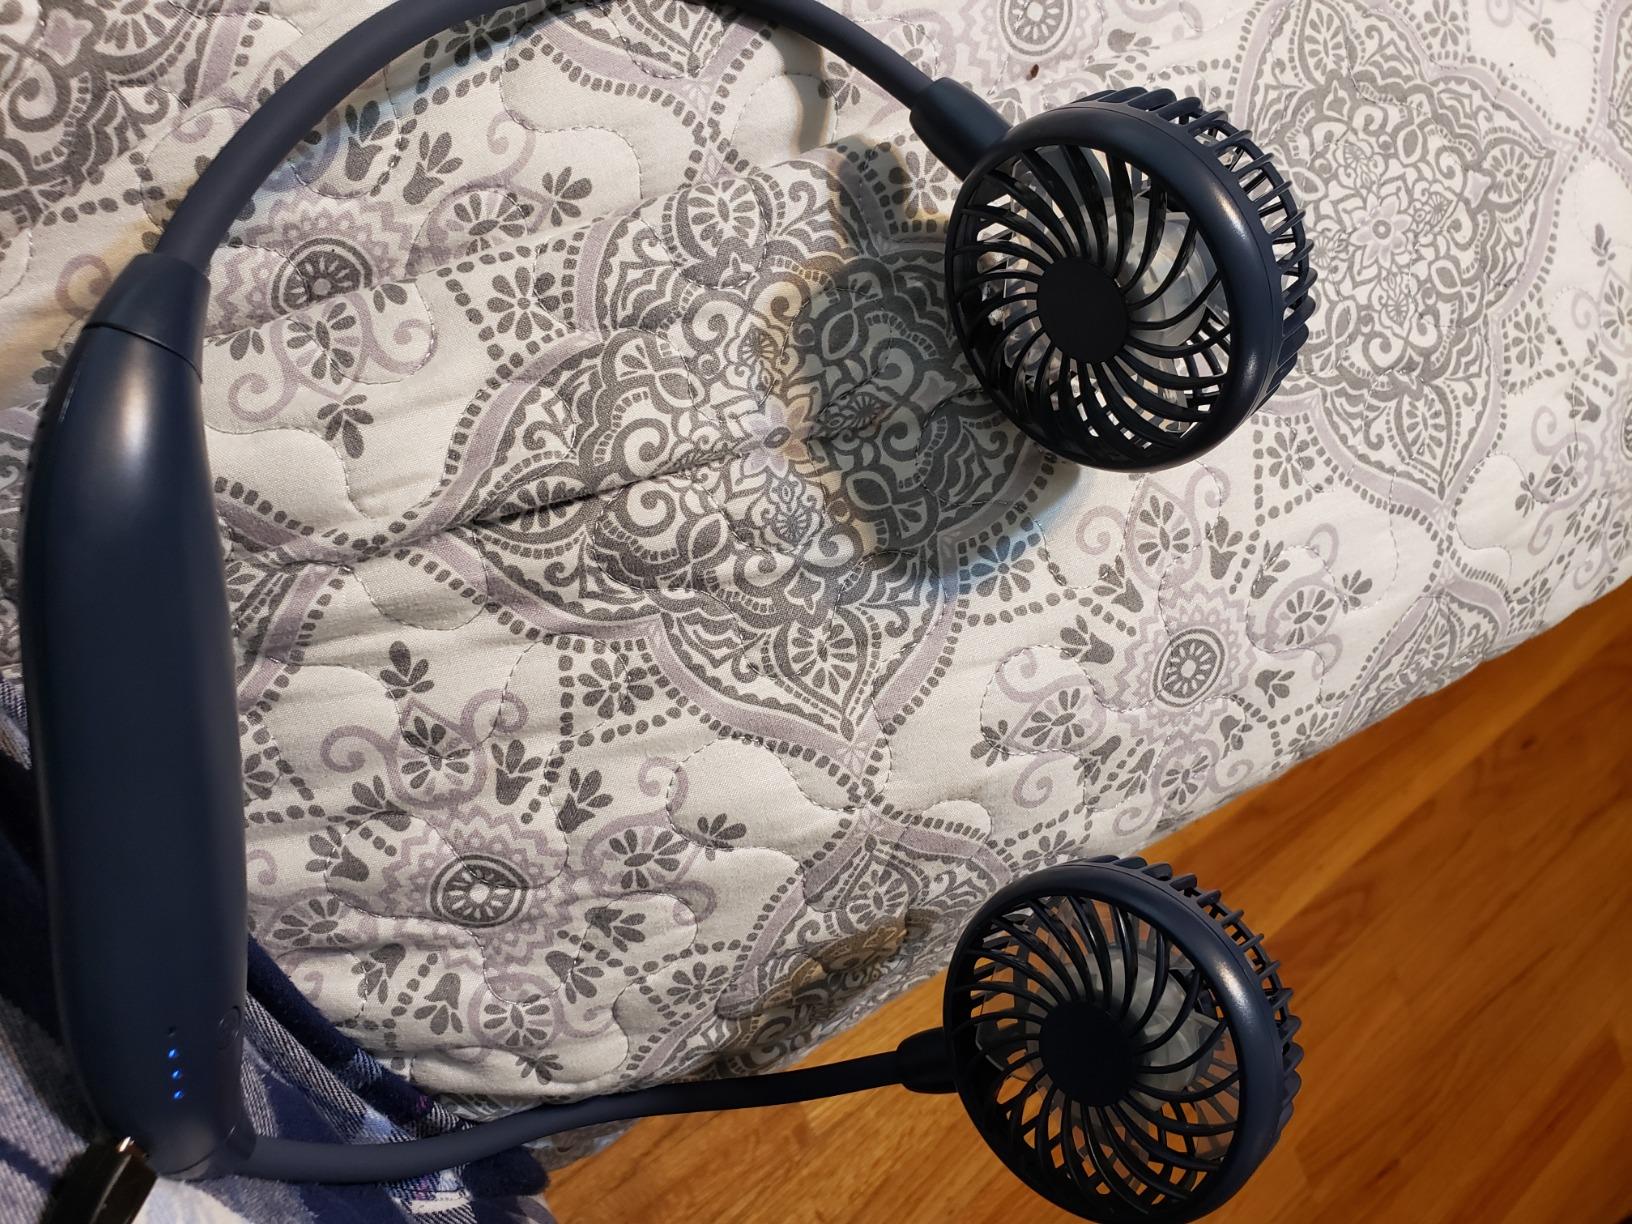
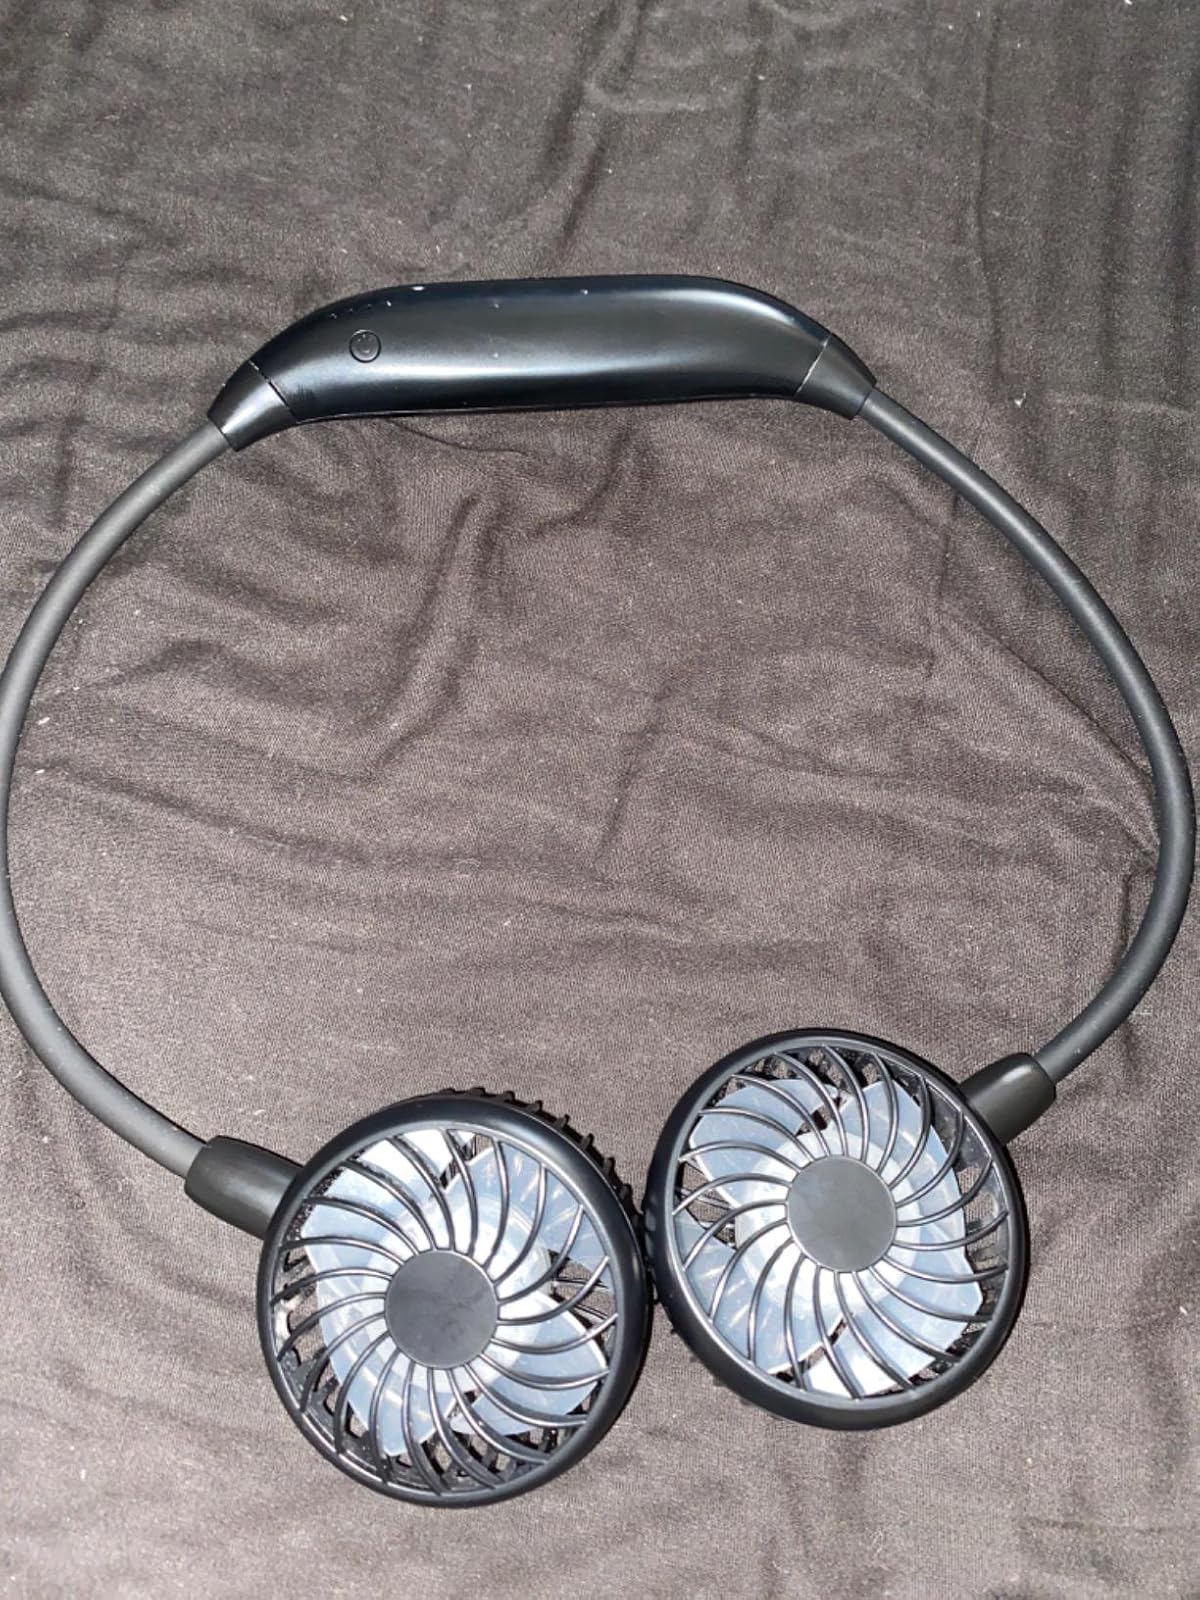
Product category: fan
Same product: no